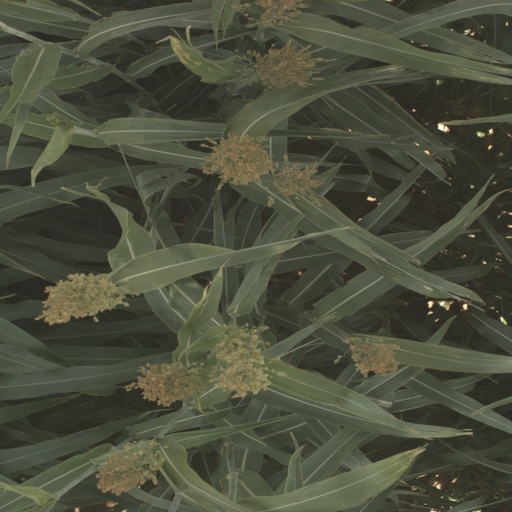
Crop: sorghum